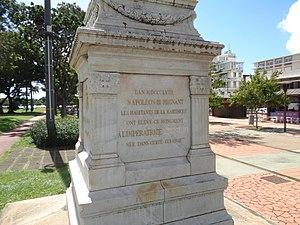
Socle de la statue de la statue de l'impératrice Joséphine, place de la Savane à Fort-de-France (Martinique) avec son nom effacé.
La damnatio memoriae est à l'origine un ensemble de condamnations post mortem à l'oubli, utilisée dans la Rome antique. Par extension le mot est utilisé pour toutes condamnations post mortem.
La statue de l'impératrice Joséphine est un monument commémoratif en marbre blanc élevé en mémoire de Joséphine de Beauharnais et situé sur la place de la Savane à Fort-de-France, en Martinique.